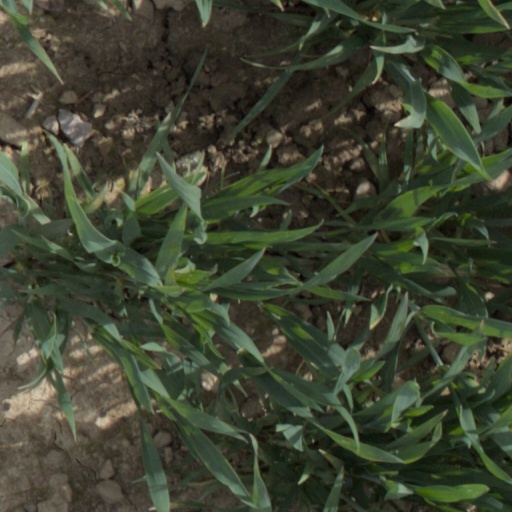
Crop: wheat